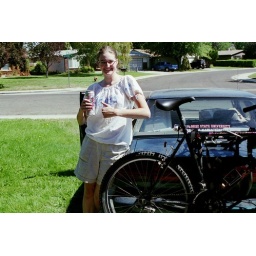
car all packed and Arizona tea in hand, one last picture before hitting the road